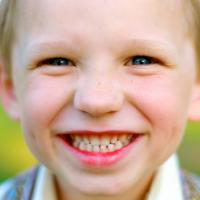
Age group: age 01-10